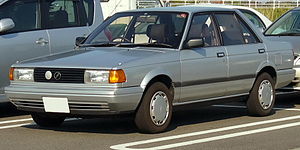
Nissan Sunny
Nissan Sunny fra 1987
Nissan Sunny var en lille mellemklassebil fra Nissan Motor, som blev bygget mellem 1966 og 1995 og var forgænger for Nissan Almera og Nissan Note. Modellerne frem til 1975 blev solgt som Datsun 120Y i Europa og på andre markeder som Datsun 1200, mens modellerne mellem 1975 og 1982 blev solgt som Datsun Sunny. Udenfor Europa blev nogle modeller solgt som Nissan Pulsar.